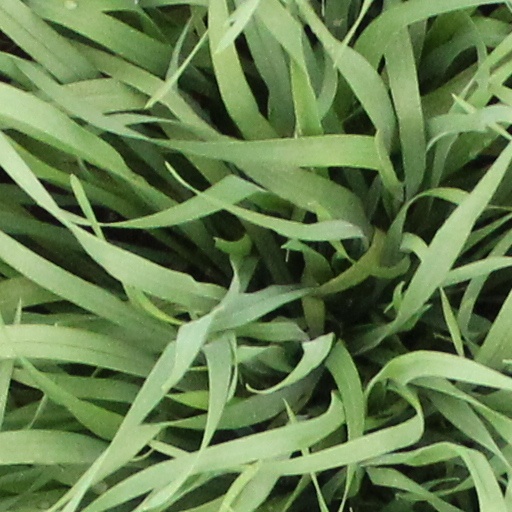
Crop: wheat